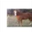
Label: horse